Annique Theron

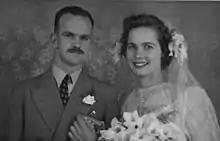
Wedding day photo of Hendrik Meiring and Annekie Theron

Annique Theron (born Anna Elizabeth [Annekie] Heystek in North Transvaal, April 18, 1929 - Pretoria, February 22, 2016) was a South African businesswoman best known for her line of cosmetics and health care products featuring rooibos as a main ingredient.